Woolly mammoth

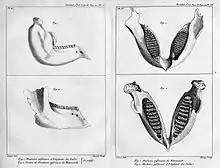
Georges Cuvier's 1796 comparison between the mandible of a woolly mammoth (bottom left and top right) and an Indian elephant (top left and bottom right)

The earliest known members of the Proboscidea, the clade, which contains modern elephants, existed about 55 million years ago around the Tethys Sea. The closest known relatives of the Proboscidea are the sirenians (dugongs and manatees) and the hyraxes (an order of small, herbivorous mammals). The family Elephantidae existed 6 million years ago in Africa and includes the modern elephants and the mammoths. Among many now-extinct clades, the mastodon ("Mammut") is only a distant relative of the mammoths and part of the separate family Mammutidae, which diverged 25 million years before the mammoths evolved. The Asian elephant is the closest extant relative of the mammoths. The following cladogram shows the placement of the woolly mammoth among Late Pleistocene and modern proboscideans, based on genetic data: